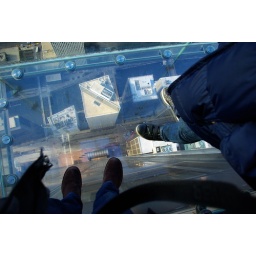
Willis Tower glass floor in 103rd floor